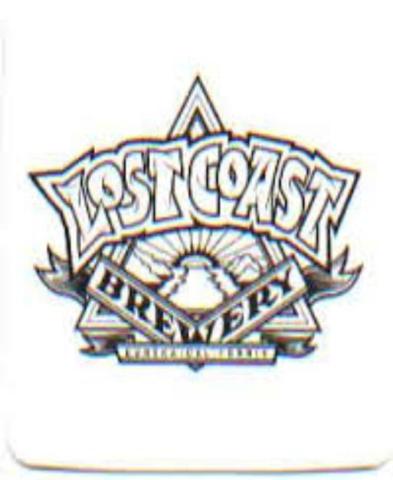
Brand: lost coast
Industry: Food